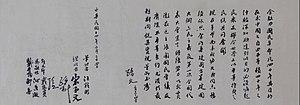
Sun Yat-sen, plus connu en Chine sous son surnom Sun Zhongshan, également appelé Sun Wen, est un révolutionnaire et homme d'État chinois.